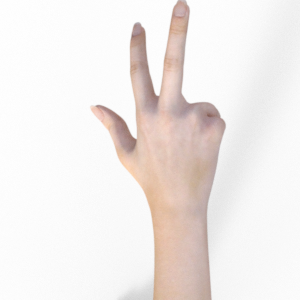
Label: scissors